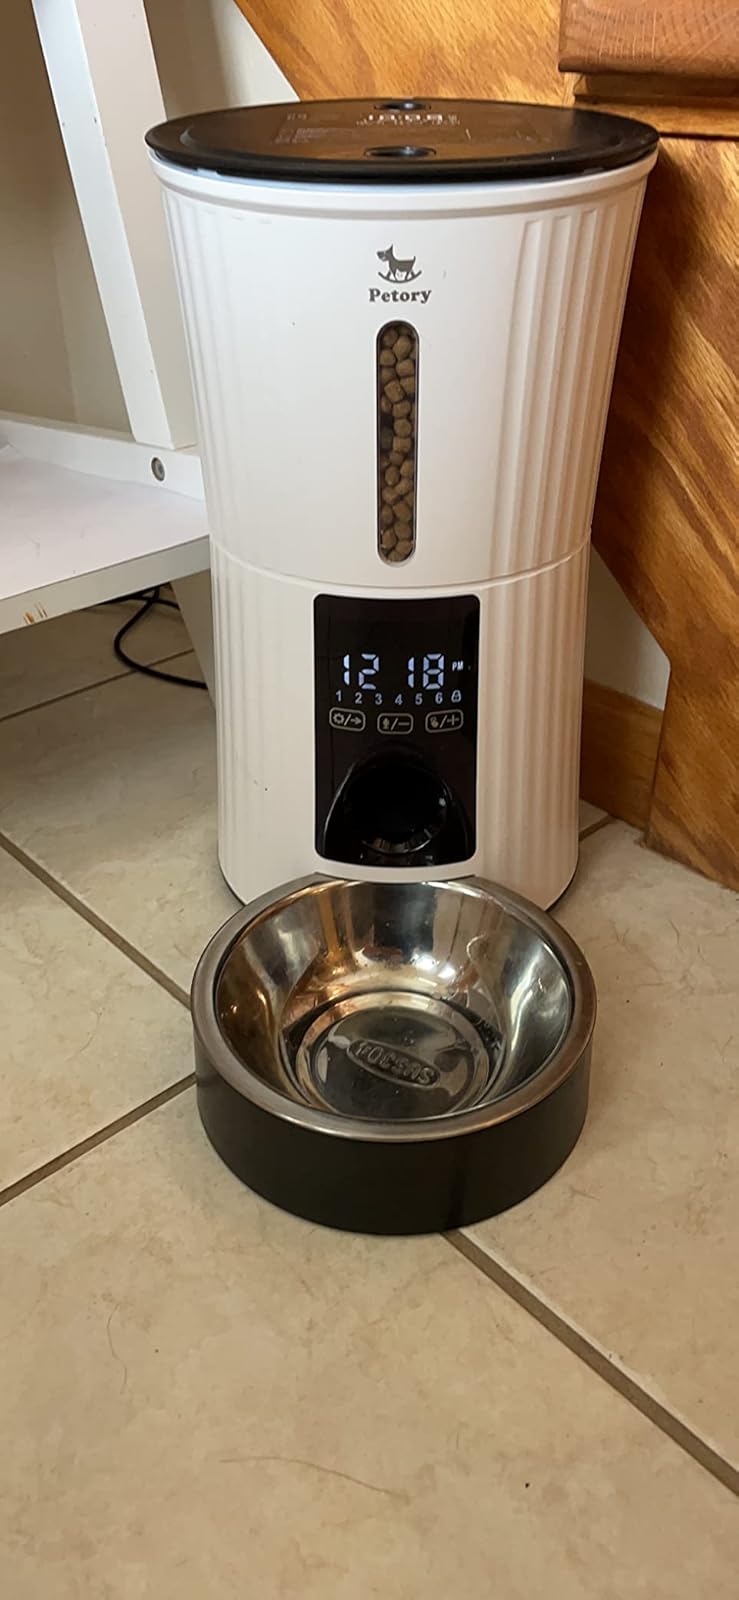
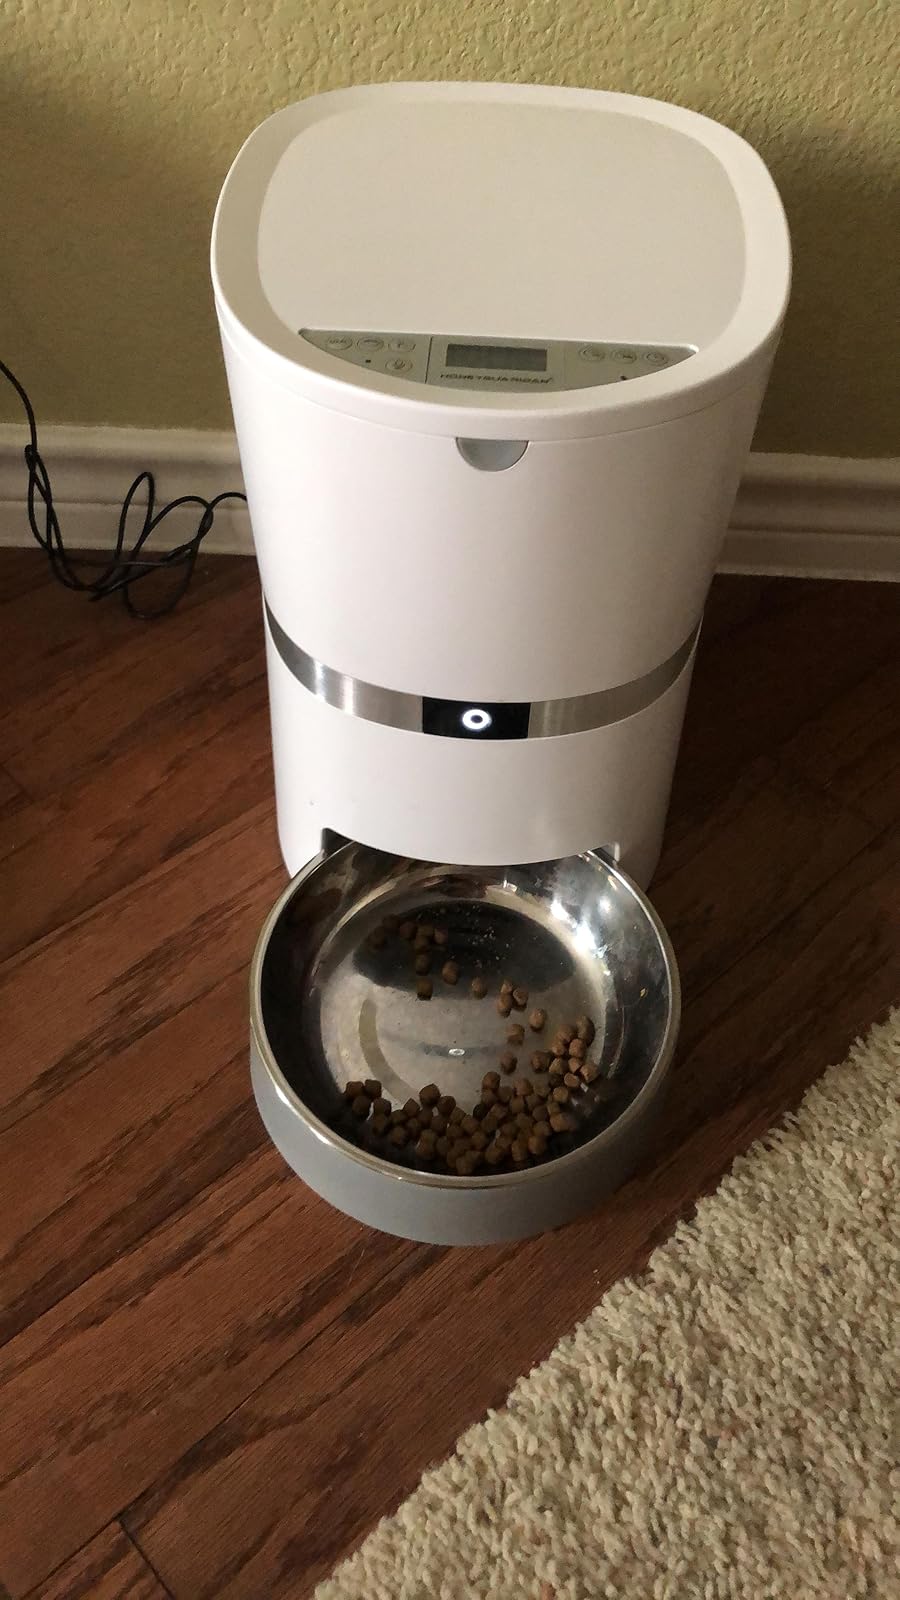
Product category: items_feeder
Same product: no